Pavement engineering

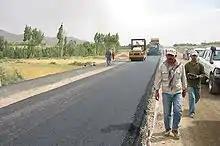

Pavement engineering is a branch of civil engineering that uses engineering techniques to design and maintain flexible (asphalt) and rigid (concrete) pavements. This includes streets and highways and involves knowledge of soils, hydraulics, and material properties. Pavement engineering involves new construction as well as rehabilitation and maintenance of existing pavements.